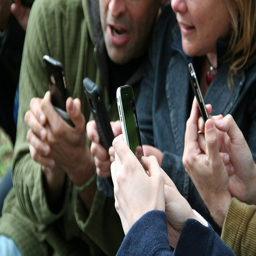
A group of people comparing cell phones together
A group of people are looking at their phones
A group of people all hold their smart phones close together.
a group of people sitting close to each other all using cell phones
A group of people that are looking at their smartphones.